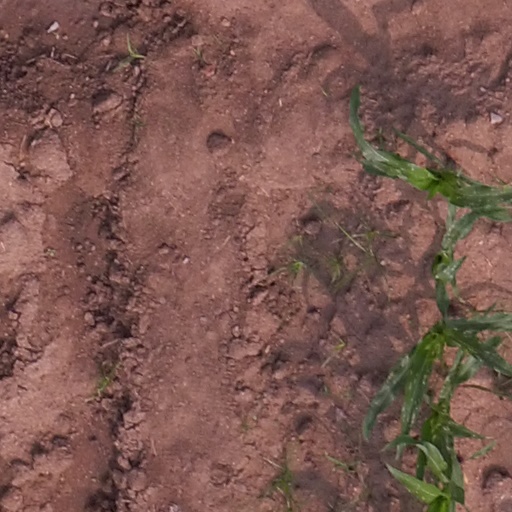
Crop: maize; corn